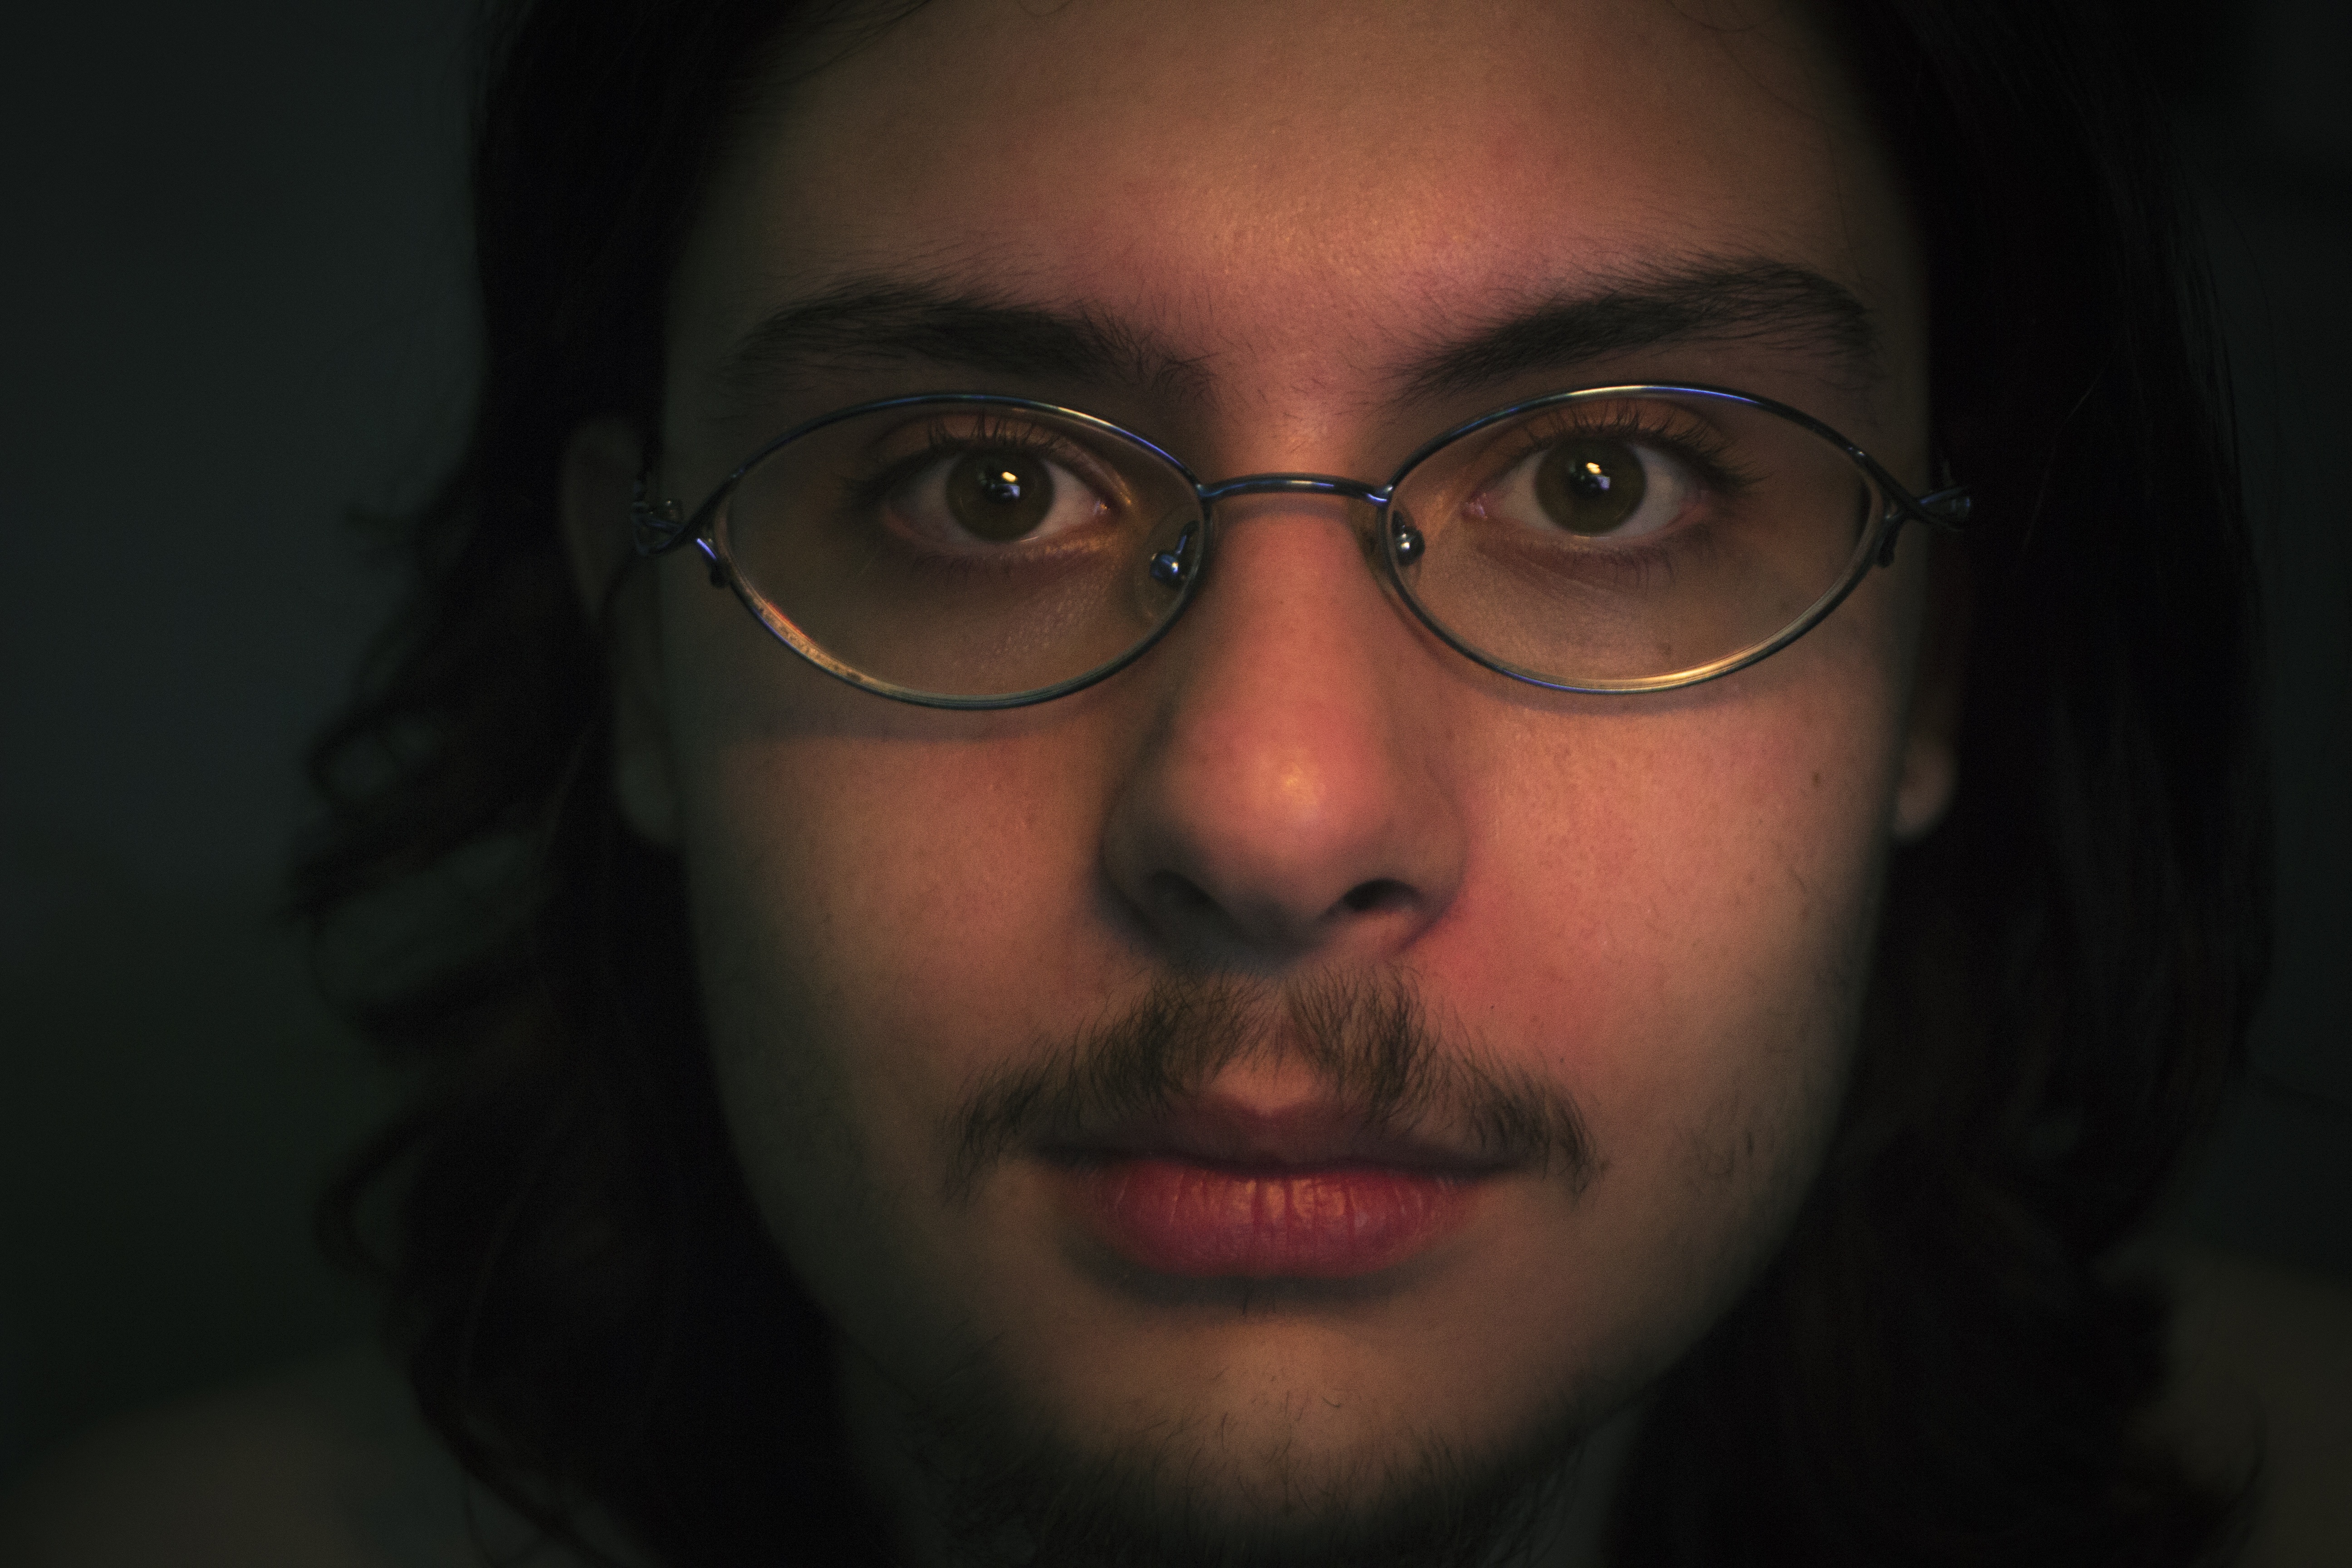
man, hair, male, portrait, darkness, black, lighting, hairstyle, smile, beard, mouth, close up, face, nose, eye, glasses, head, skin, moustache, organ, attractive, emotion, adult, facial, stylish, goatee, facial hair, vision care